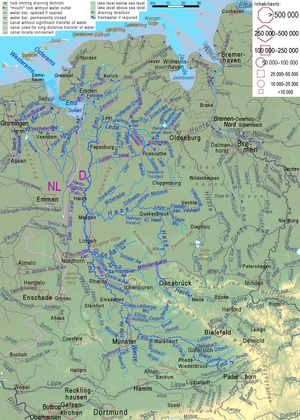
L'Ems est un fleuve du nord-ouest de l'Allemagne.